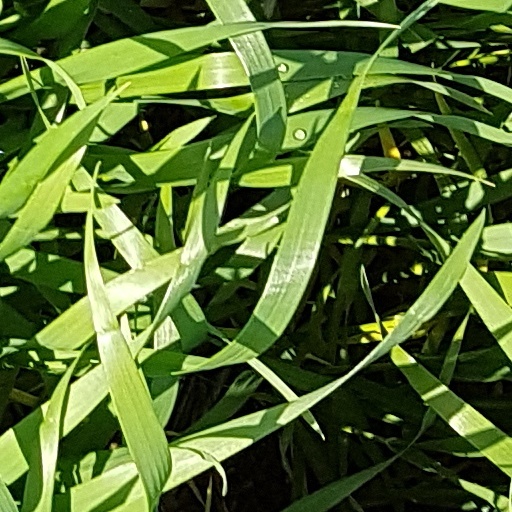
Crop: wheat